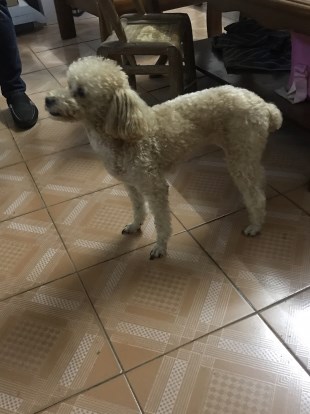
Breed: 7449-n000128-teddy